Los Angeles Police Department

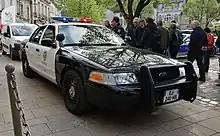
A Ford Crown Victoria in a mock LAPD configuration in Beaune, France, exemplifying the widespread recognizability of the LAPD

As of 2023, the LAPD issues the FN 509 MRD-LE and Smith & Wesson M&P to all new officers, alongside a variety of Glock, Kimber, Staccato, or Beretta pistols. Officers are also issued long guns, including the Remington 870 and Benelli M4 Super 90 shotguns, as well as Smith & Wesson, Colt, or Bushmaster AR-15 rifles. LAPD possesses two M60 machine guns reserved for LAPD SWAT as a last resort or in case of "extraordinary circumstances" The LAPD also has riot guns capable of firing 37mm munitions and bean bag rounds.